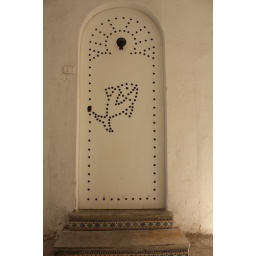
A white door in the medina in Bizerte.